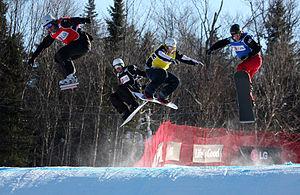
Nate Holland, né le 8 novembre 1978 à Sandpoint, est un snowboarder américain, spécialisé dans l'épreuve de snowboardcross. Il a remporté notamment cinq fois consécutivement les Winter X Games.